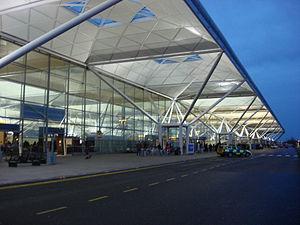
L'aéroport de Londres Stansted est l'aéroport londonien le plus éloigné de Londres, puisqu'il est situé à une cinquantaine de kilomètres du centre-ville, vers le nord.
Norman Foster, baron Foster of Thames Bank, né le 1ᵉʳ juin 1935 à Manchester, est un architecte britannique. Émule de Buckminster Fuller, Foster est l'un des principaux représentants de l'architecture high-tech avec, entre autres, Richard Rogers.